Øvrevoll Galoppbane

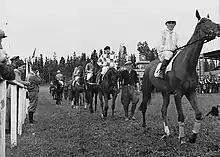
Øvrevoll Galoppbane in 1939.

Øvrevoll Galoppbane is the only gallop racecourse in Norway